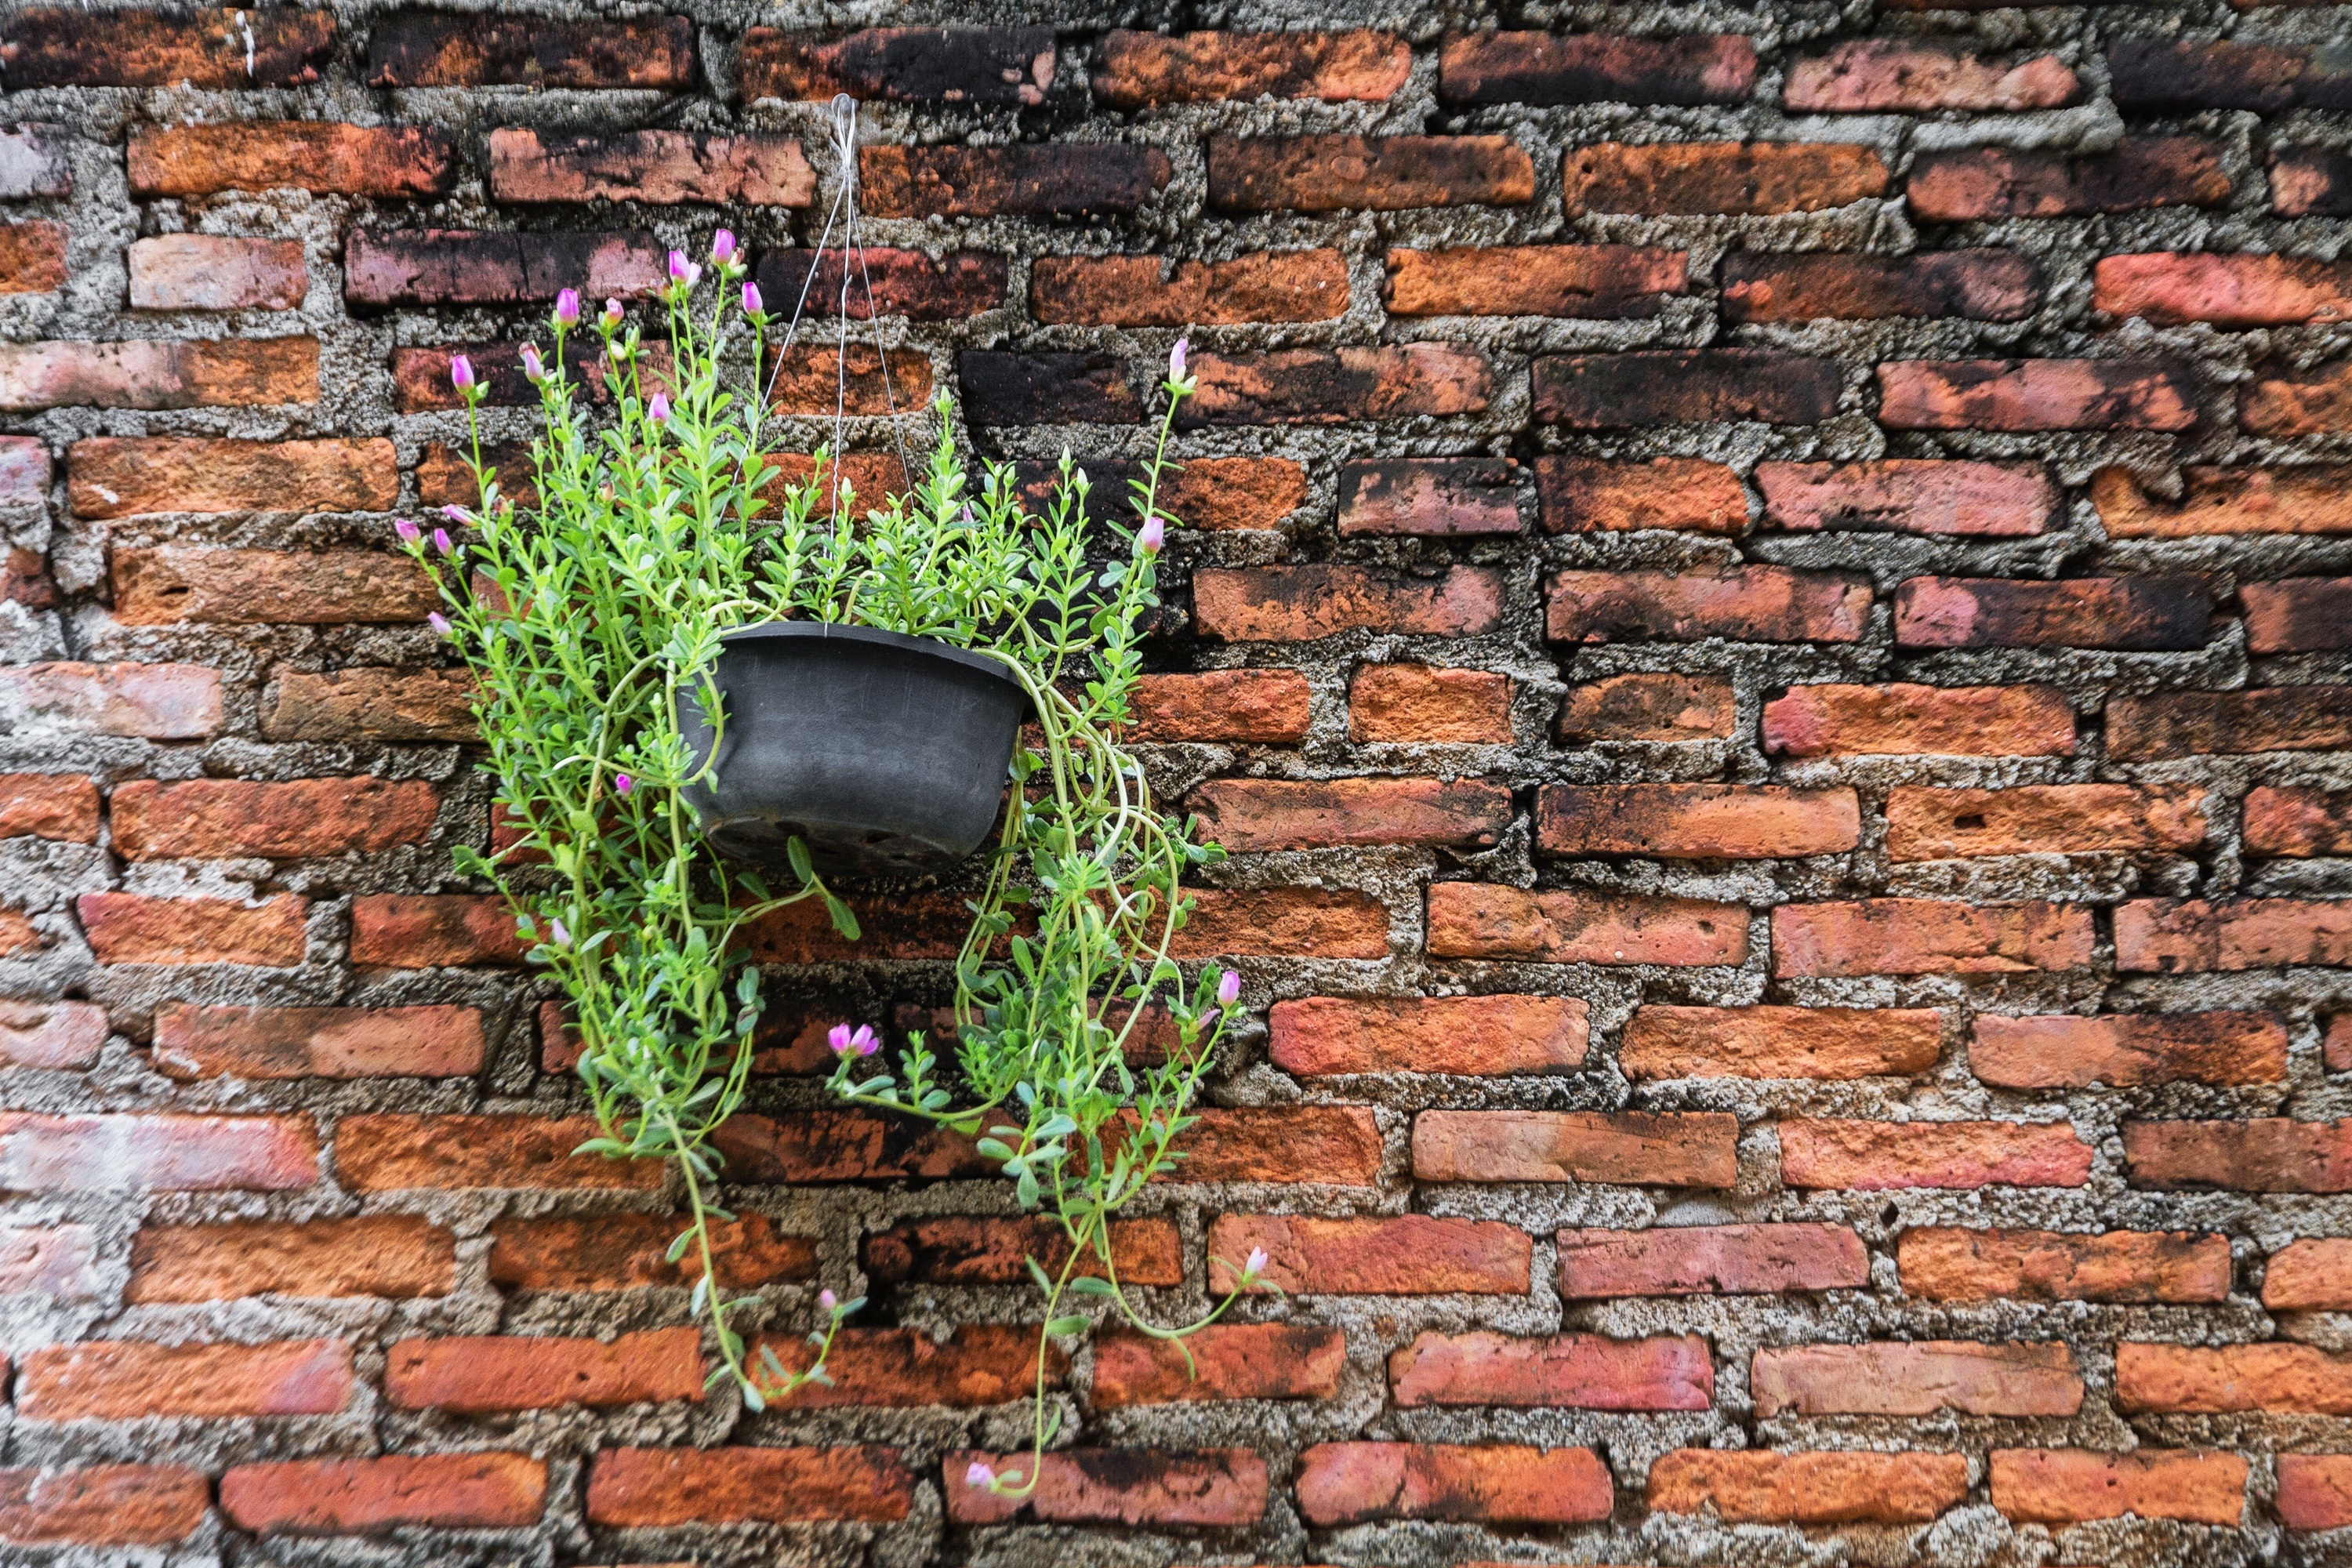
nature, wall, soil, stone wall, pink, brick, material, brickwork, the pink flowers, road surface, the bricks, the wall